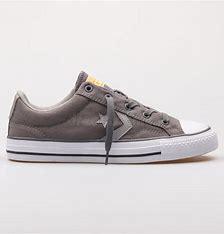
Brand: Converse
Model: Chuck Taylor All Star Ox